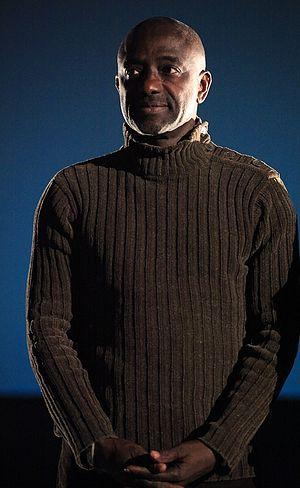
Mansour Sora Wade présent au Festival international du film d'amour de Mons (Belgique).
Mansour Sora Wade est un cinéaste sénégalais.